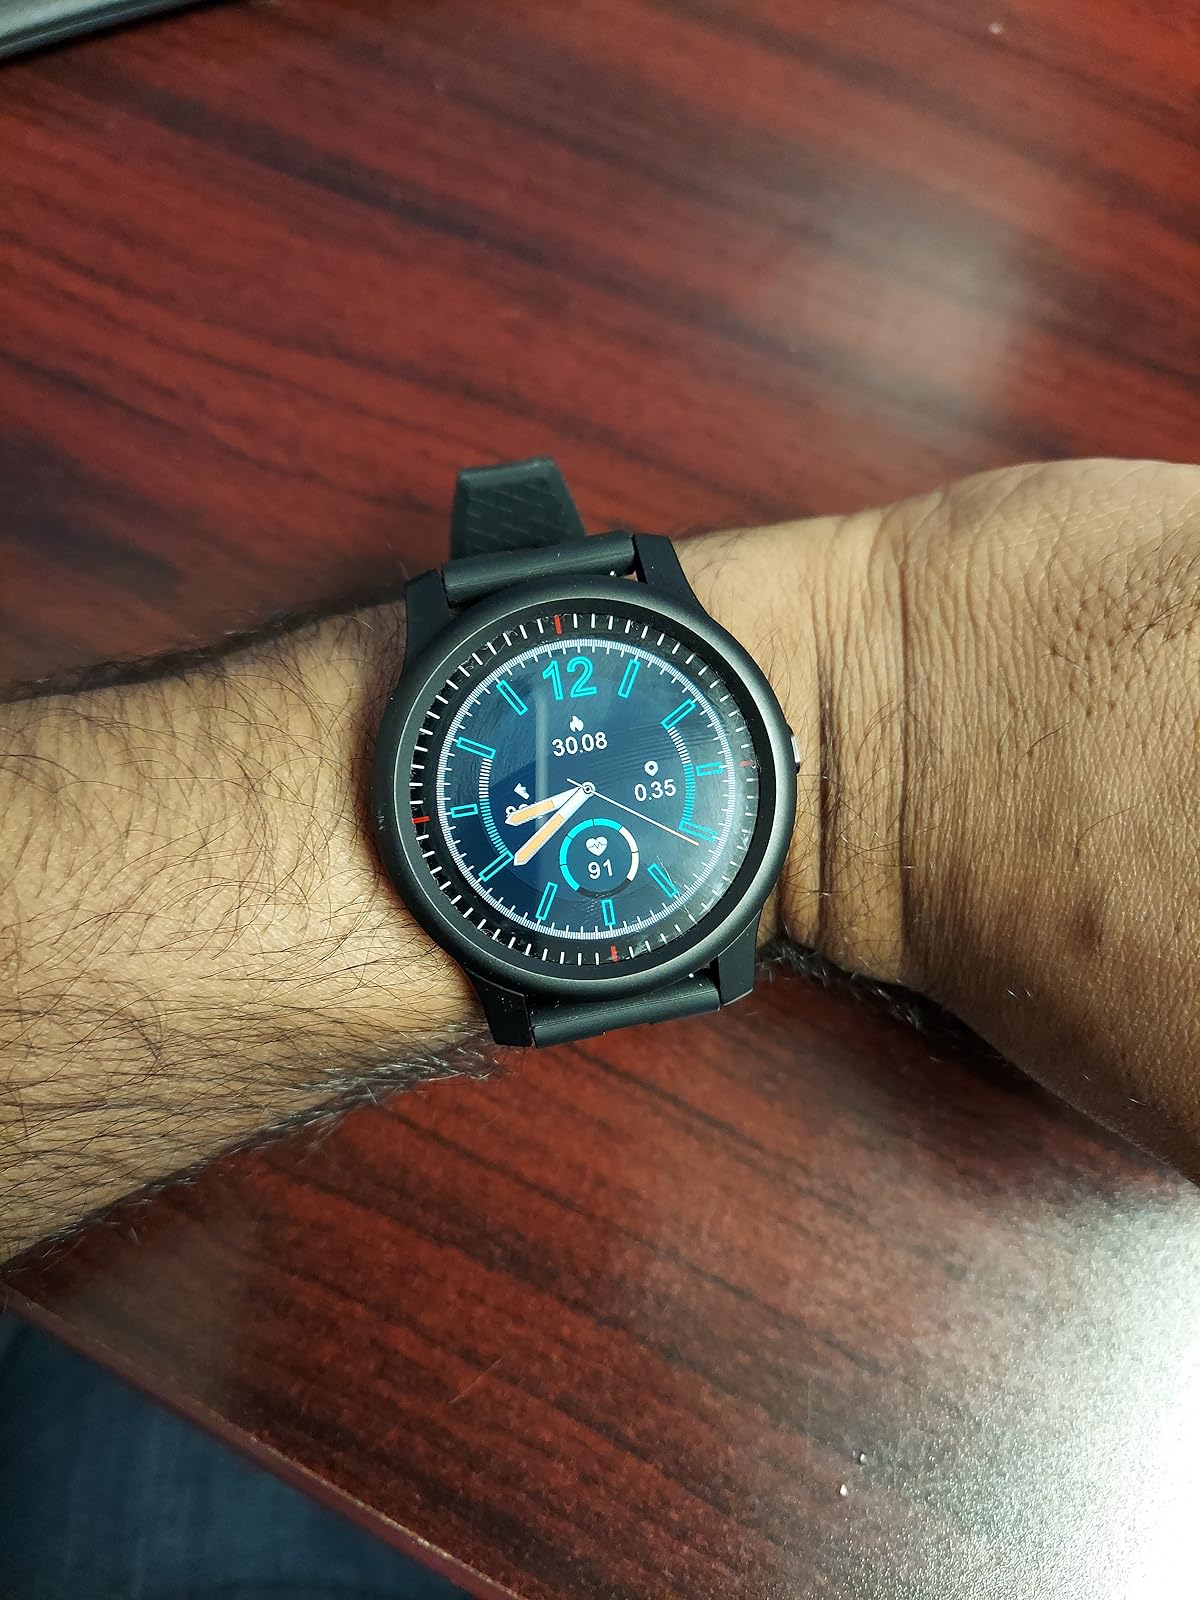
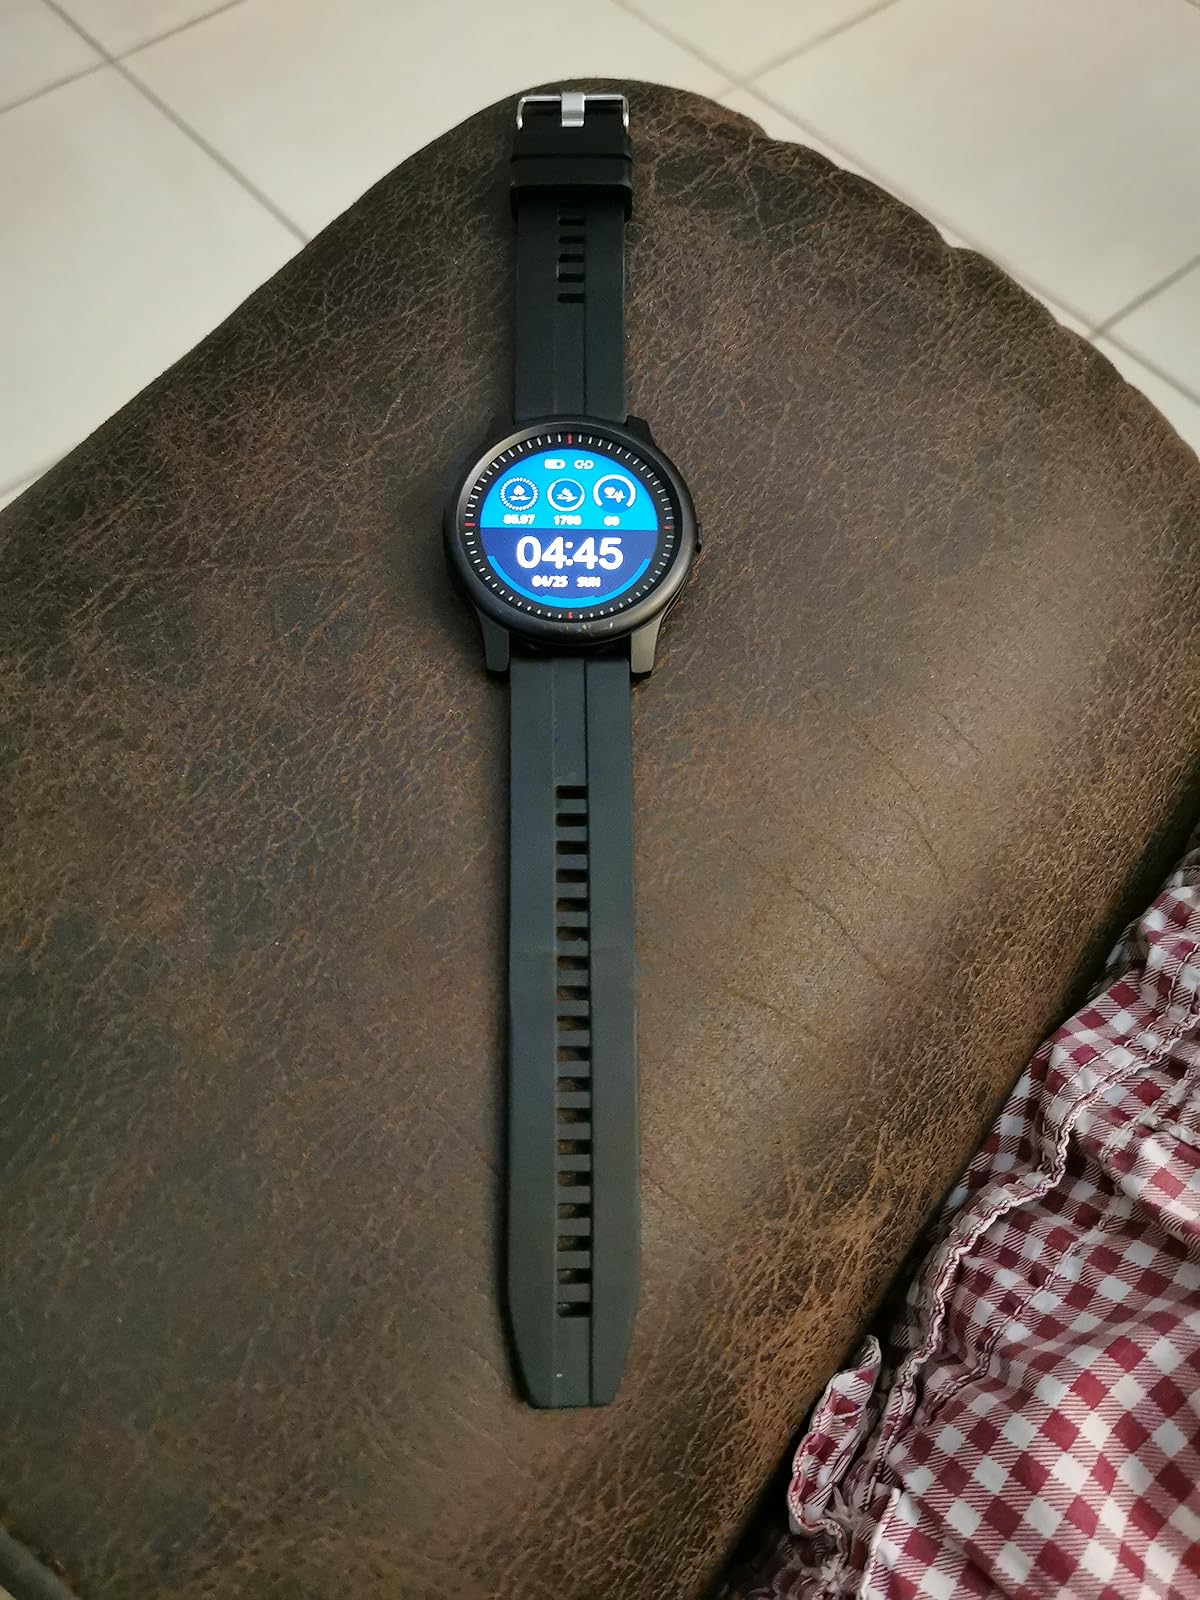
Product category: smartwatch
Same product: yes